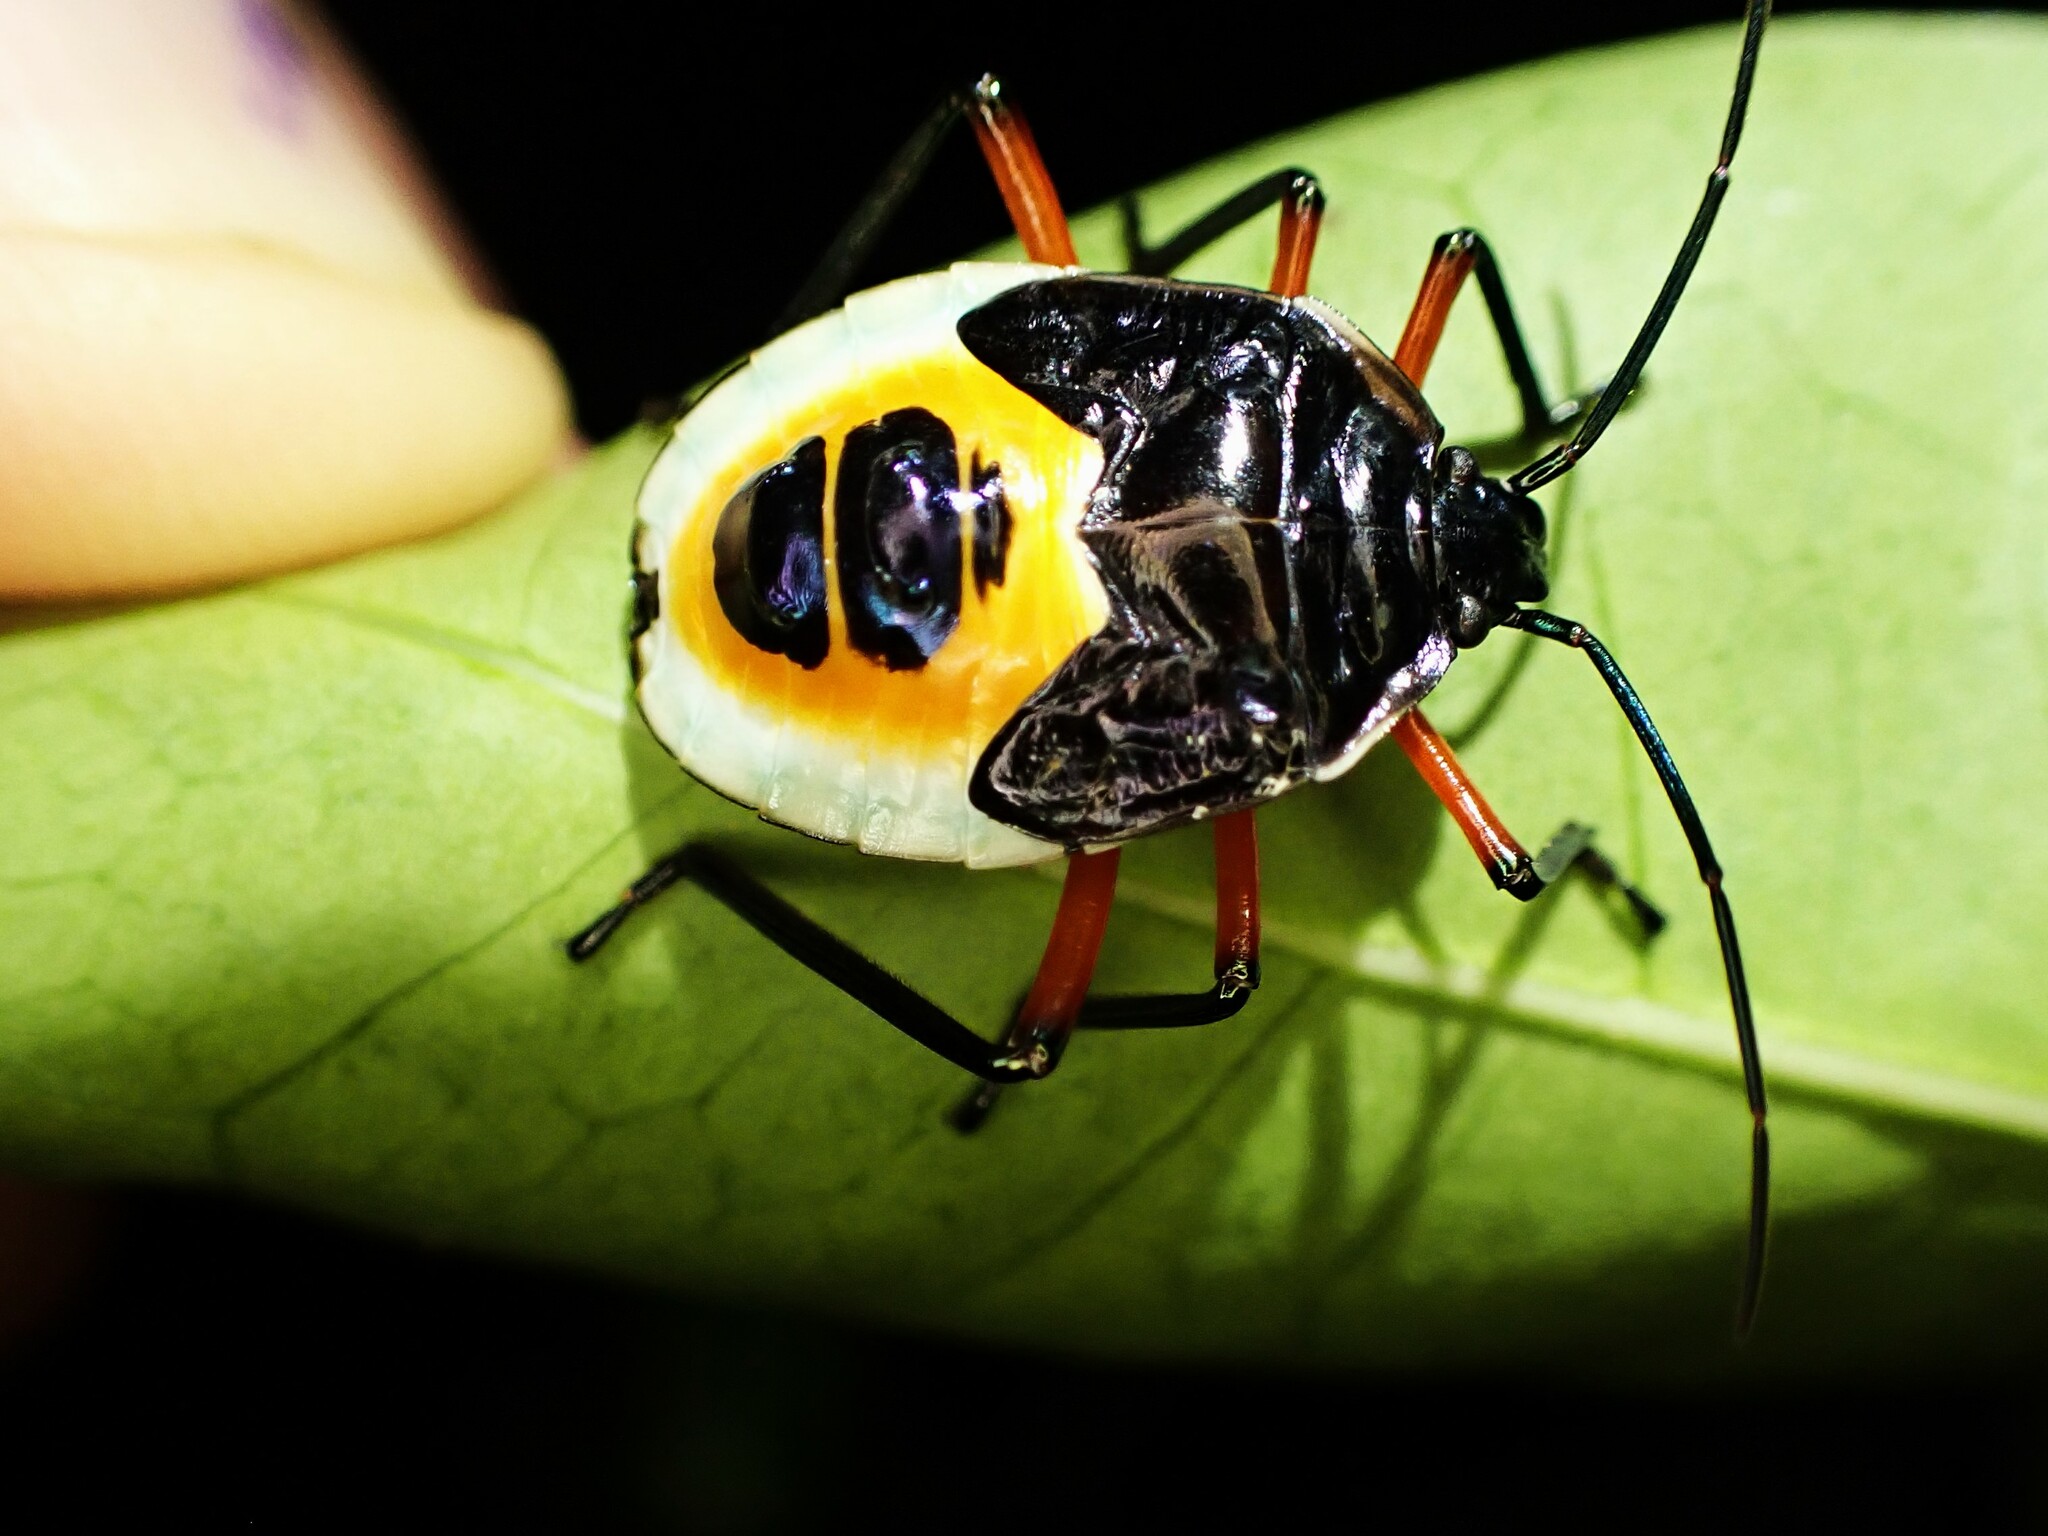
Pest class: stink_bug